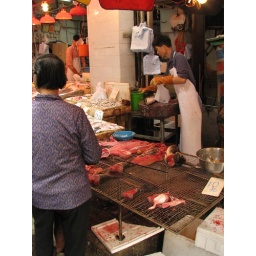
fish market butcher, with blood periodically swept with bare hands to the ground below (lots of splatter)